I'm Goin' Down

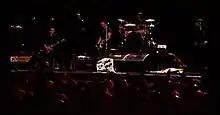
Springsteen with a sign from an audience member requesting "I'm Goin' Down" on May 21, 2009 in East Rutherford

"I'm Goin' Down" was generally well received by critics at the time of the album's release. Some reviewers considered the song to be among the best on "Born in the U.S.A.", including Ken Tucker of "The Philadelphia Inquirer", who called the track one of the "emotional centerpieces on the album, and perhaps [one of] the finest examples of Springsteen's songwriting to date". "The Morning Call"s Paul Willistein and "The Cincinnati Enquirer"s Cliff Radel similarly commended the songwriting. Willistein wrote that the composition "evidences vulnerability, sensitivity and wisdom". Among the musical components praised by critics were its percussion, vocals, and guitar, as well as Clemons' saxophone solo. The musicians' passion and the song's fun energy were other elements singled out by reviewers. Debbie Miller of "Rolling Stone" described the track as "wonderfully exuberant". "Sounds" critic Sandy Robertson, reviewing a pre-release version of "Born in the U.S.A." on which the title was listed as "Down Down Down", characterized the song as "a hit single if I ever heard one" and "the core that justifies most of the hype dumped on [Springsteen]".